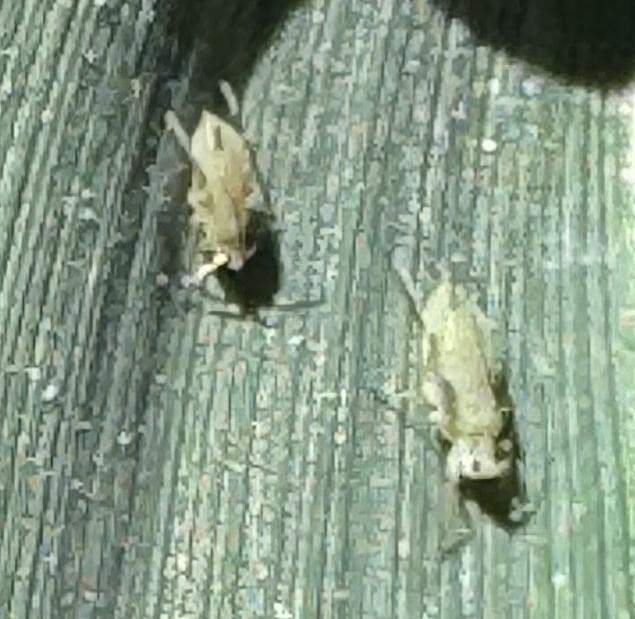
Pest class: english_grain_aphid